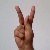
The image shows a hand gesture representing the letter 'K' in Indian Sign Language.